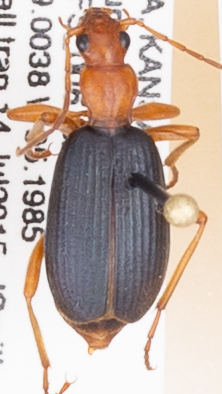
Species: Brachinus alternans
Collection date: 2015-07-14
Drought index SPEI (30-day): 1.13
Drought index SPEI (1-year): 0.54
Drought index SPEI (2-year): -0.39